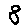
Label: 8